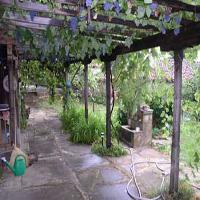
Weather: cloudy or overcast